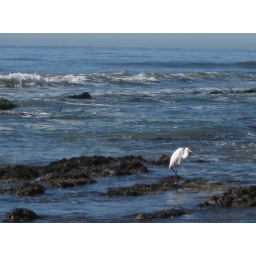
IMG_2483crop to great egret w fish western grebes cormorant in water